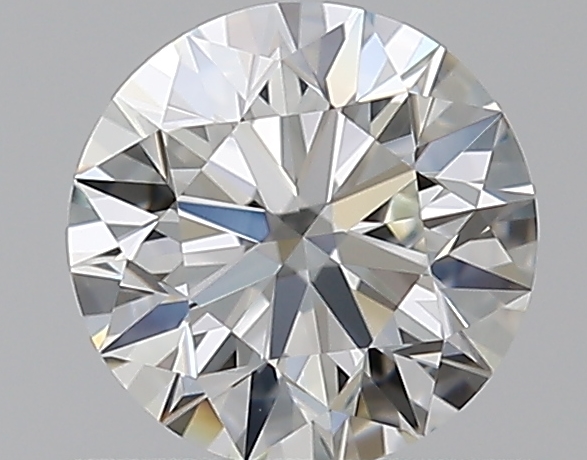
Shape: round
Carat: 0.55
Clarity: VVS2
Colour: I
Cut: EX
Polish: EX
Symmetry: EX
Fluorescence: F
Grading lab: GIA
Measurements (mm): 5.21 x 5.24 x 3.27